Call and Response: The Riverside Anthology of the African American Literary Tradition

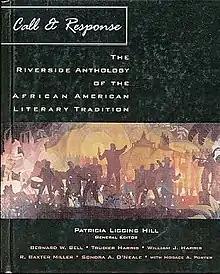

Call and Response: The Riverside Anthology of the African American Literary Tradition is a compilation of literary and cultural works that originated from call and response patterns in African and African-American cultural traditions. The 1997 anthology includes works representing the centuries-long emergence of this distinctly Black literary and cultural aesthetic in fiction, poetry, drama, essays, sermons, speeches, criticism, journals, and song lyrics from spirituals to rap. Writings ranging from Queen Latifah to Phyllis Wheatley and LeRoi Jones are included within this volume. This anthology asserts that these various artistic forms comprise a Black aesthetic.